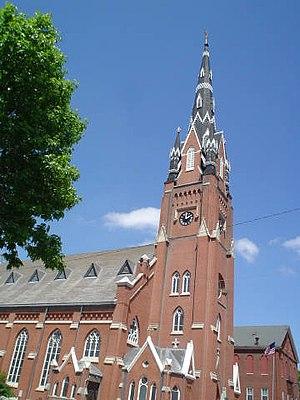
L'église Sainte-Marie est une ancienne église paroissiale catholique de l'archidiocèse de Dubuque aux États-Unis située à Dubuque au coin des 15e et White Streets. L'église est remarquable par sa flèche, une des plus élevées de la région. L'église a été inscrite au Registre national des lieux historiques en 2015, et ses dépendances inscrites comme contributing properties du quartier historique de Washington à Dubuque, plus tard la même année, ce qui lui évite la démolition.